Genocide of indigenous peoples

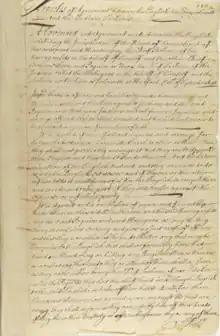
A 1743 copy of the Treaty of Hartford of 1638, through which English colonists sought to eradicate the Pequot cultural identity by prohibiting Pequot survivors of the war from returning to their lands, speaking their tribal language, or referring to themselves as Pequots.

The Pequot War was an armed conflict that took place between 1636 and 1638 in New England between the Pequot nation and an alliance of the colonists of the Massachusetts Bay, Plymouth, and Saybrook colonies and their allies from the Narragansett and Mohegan nations.